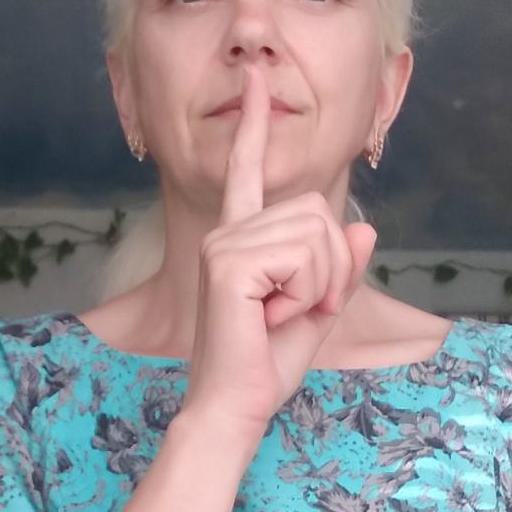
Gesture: mute